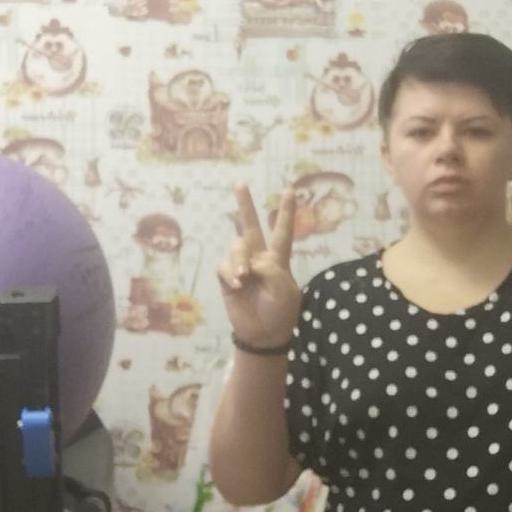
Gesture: peace